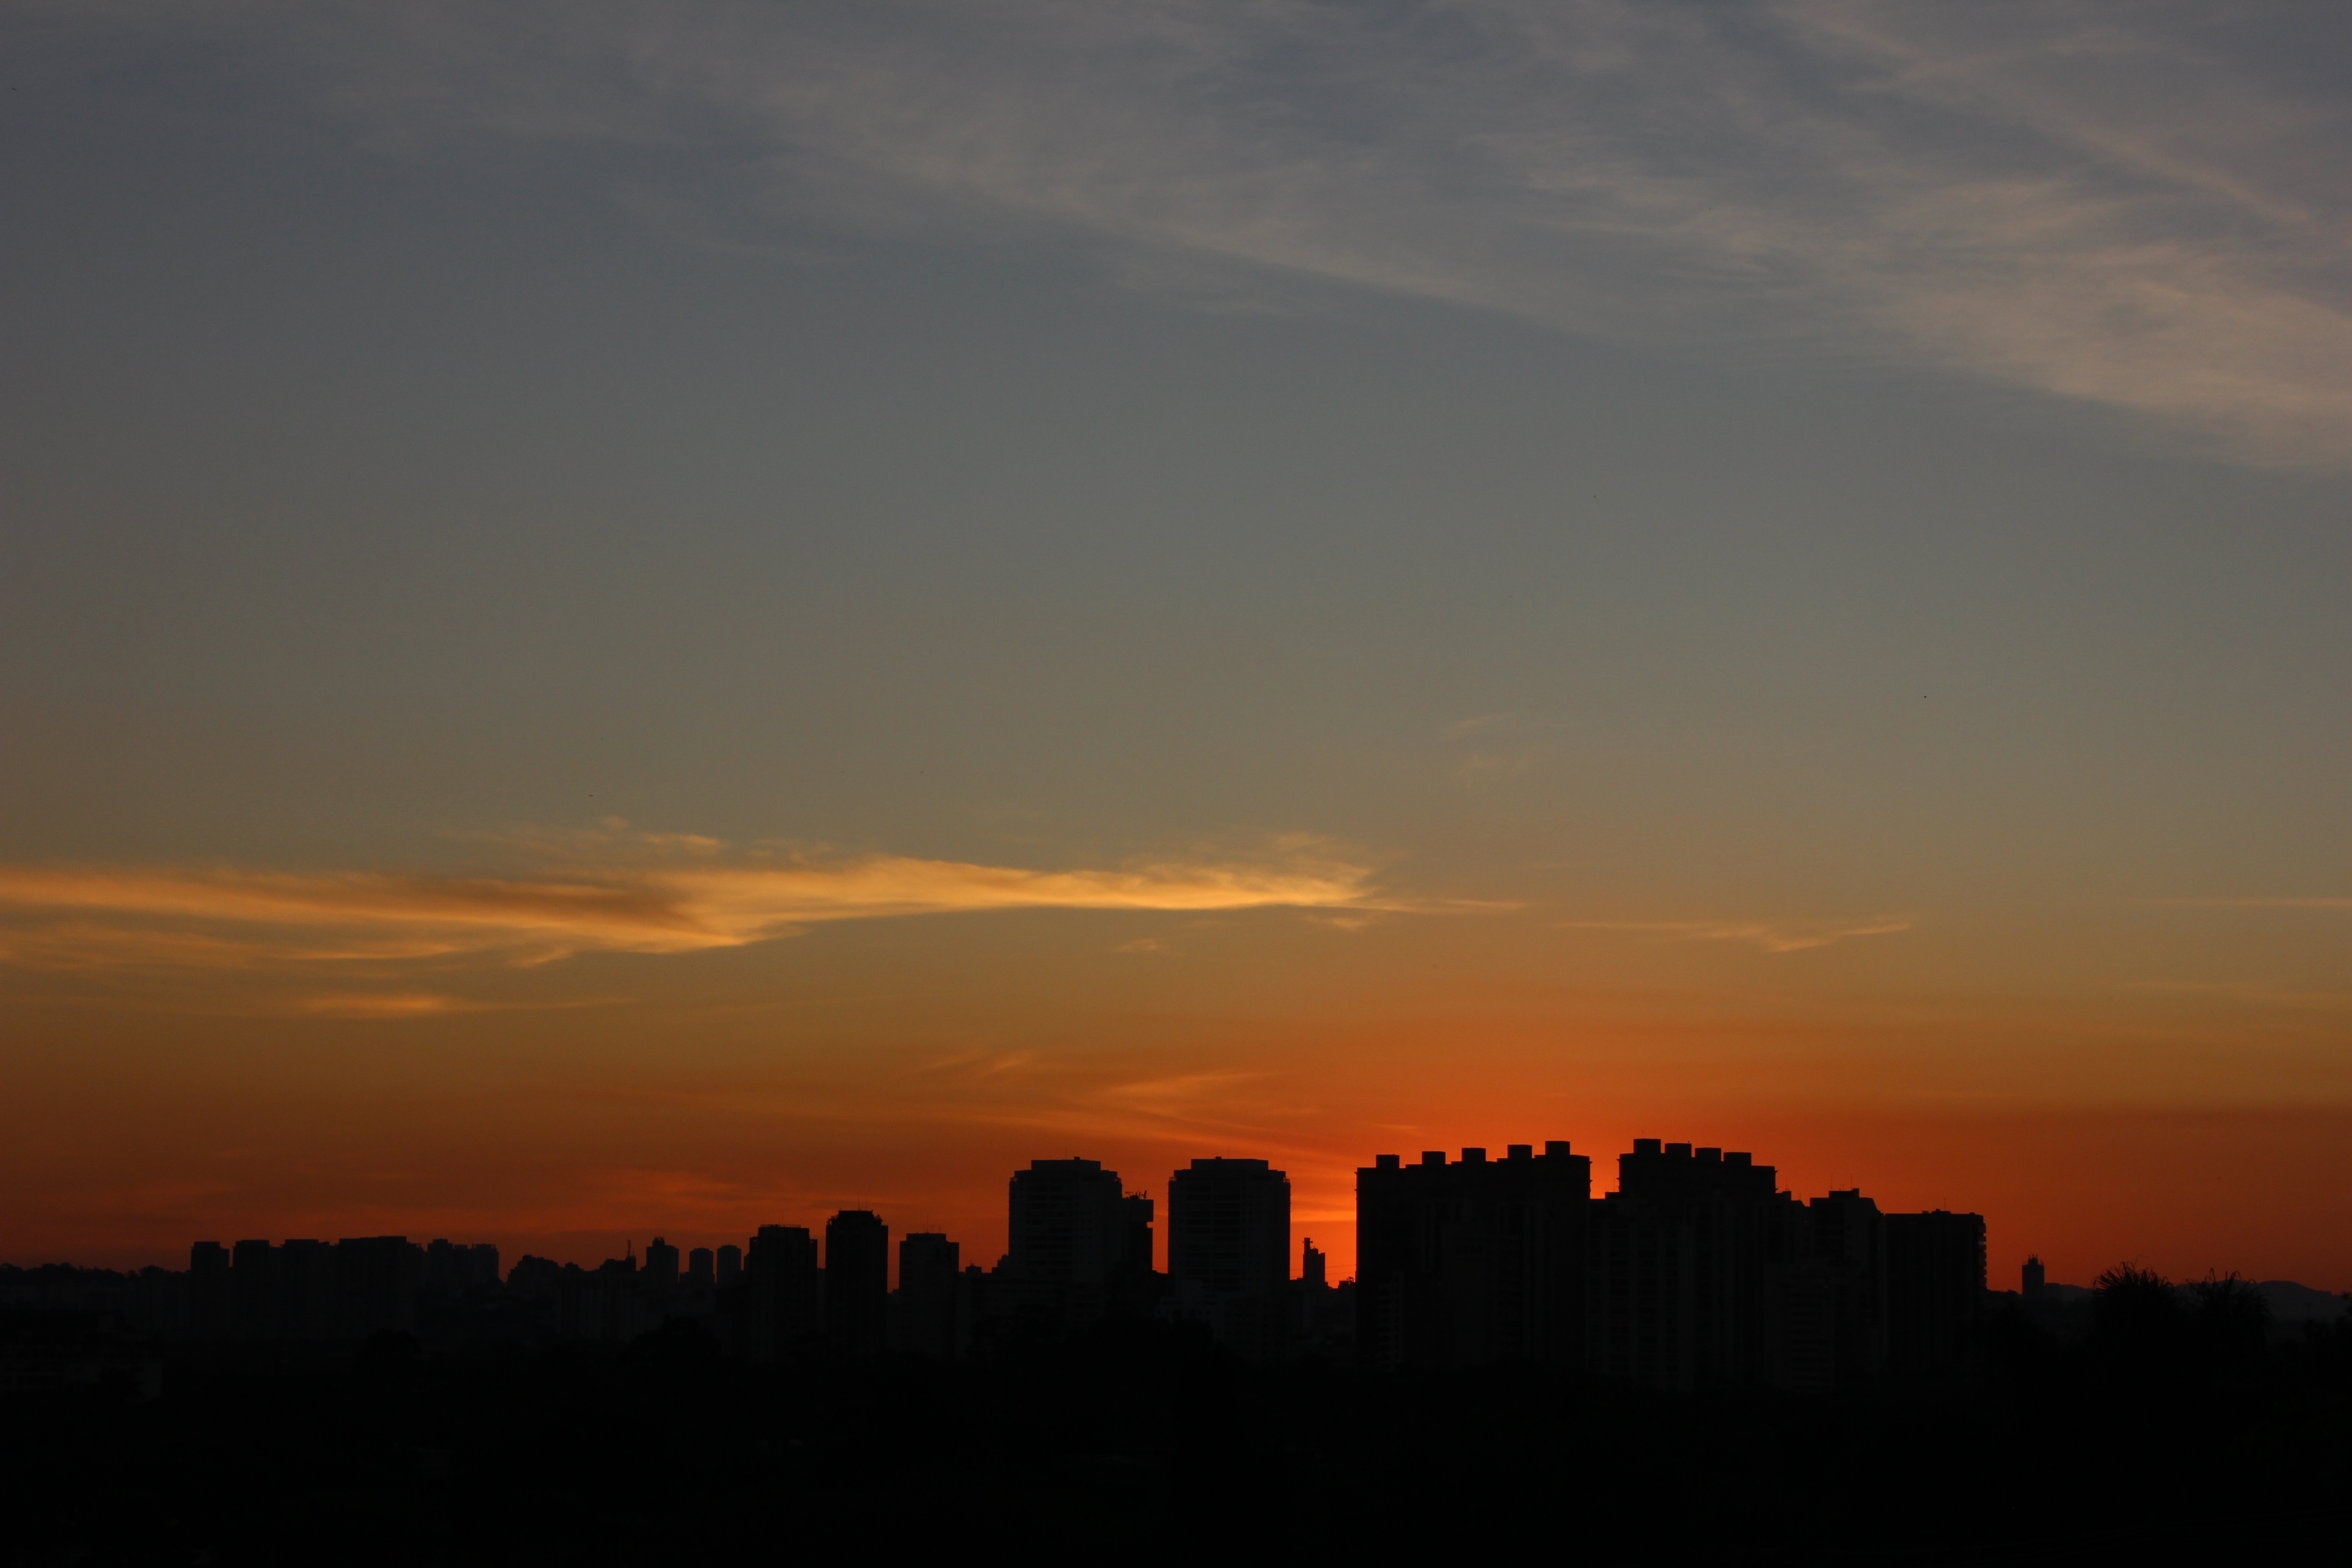
landscape, horizon, cloud, sky, sun, sunrise, sunset, skyline, night, morning, dawn, city, atmosphere, dusk, daytime, evening, calm, afternoon, afterglow, meteorological phenomenon, atmosphere of earth, red sky at morning